March 2018 Hong Kong by-elections

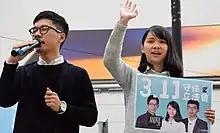
Demosistō's Agnes Chow campaigned with Nathan Law in December 2017 before her candidacy was disqualified.

Agnes Chow, Demosistō standing committee member, emerged as the party's and the pro-democrats' sole candidate in the Hong Kong Island by-election after Nathan Law's girlfriend Tiffany Yuen reportedly declined to run. Chow fulfilled the age limit of 21 after her 21st birthday on 3 December 2017. She officially announced her candidacy on 14 January 2018. On 27 January, her candidacy was invalidated by the returning officer as she claimed that "the candidate cannot possibly comply with the requirements of the relevant electoral laws, since advocating or promoting 'self-determination' is contrary to the content of the declaration that the law requires a candidate to make to uphold the Basic Law and pledge allegiance to the [Hong Kong Special Administrative Region]." The European Union issued a statement warning that banning Chow from the by-election "risks diminishing Hong Kong’s international reputation as a free and open society". The pro-democracy camp supported its backup candidate Au Nok-hin running on behalf of Chow.